Pejačević family

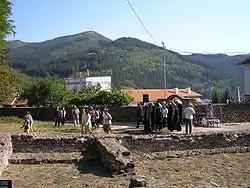
Remains of old Catholic cathedral of St. Mary in Chiprovtsi

There are many facts to prove the Croatian origin of the Pejačević family. It is indisputable that a great deal of Bulgarian Catholics, especially those in the Chiprovtsi enclave and its surroundings, originated from medieval Croatian and Bosnian territory, and particularly from the Republic of Ragusa (present-day Dubrovnik). Not only the tight connection between the Bulgarian Catholics and Franciscans itself, but the organizational belonging of the monks to the Franciscan Province of "Silver Bosnia" prove that. There are historical documents related to Bulgarian Catholics, originating from several different regions of Bulgaria (e.g. Chiprovtsi, Sofia, Targovishte, Rakovski etc.), among which many private letters, that are written in Italian, Latin, German and Croatian language as well. Vitomir Belaj has specified that some documents have been written in Croatian "Ikavian accent", the others in "Dubrovnik speech", both however influenced by the Bulgarian language. It is interesting that the language of Ragusan merchants, who had lived in Bulgaria for several generations, in some documents is called "Bosnian" and in others "Illyrian".